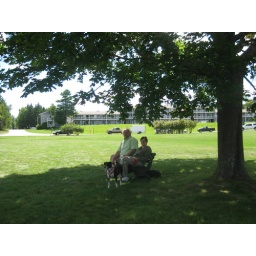
David and his mom, dogs under a tree